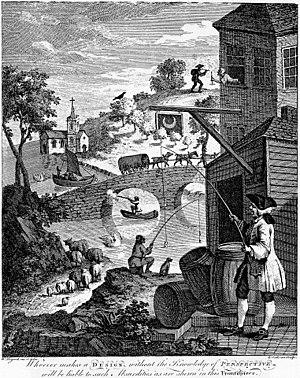
Joshua Kirby est un graveur et peintre britannique, également dessinateur d'architecture, auteur d'un important essai sur la perspective, inspiré des travaux mathématiques de Brook Taylor. Il fut l'ami de Thomas Gainsborough.
Un cabinet d’amateur. Histoire d'un tableau est un roman de Georges Perec publié en France aux éditions Balland en 1979.
1753 est une année commune commençant un lundi.
La perspective est l'ensemble de techniques picturales destinées à représenter les trois dimensions d'un objet ou d'une scène par une image sur une surface plane.